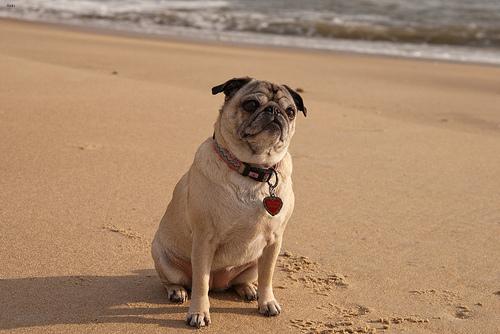
Breed: pug